Gunni Busck

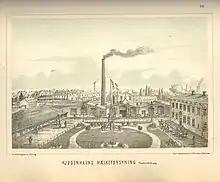
Kjøbenhavns Mælkeforsyning, c. 1888

Busck was licensed as a businessman ("") in Copenhagen in 1862 and engaged in the export of sweetened, canned butter to the tropics. The company was in 1874 converted into a limited company ("aktieselskab") under the name The Scandinavian Preserved Butter Company, Busck jun. & Co. with Busck as managing director. He founded a cooperative dairy in Slagelse the following year, which over the next few years won a reputation for its experiments and education of labour for the dairy industry.